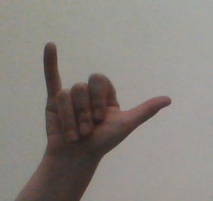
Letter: ya